Komendska Dobrava

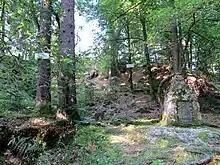
Partisan hospital site

During the Second World War, a Partisan hospital was set up in April 1944 in a gorge south of the village in the Komenda Woods. It operated until June 11, 1944, when it was discovered by German forces, who killed the patients and the medical personnel at the facility, including two nurses and the physician, Tine Zajec (1905–1944).